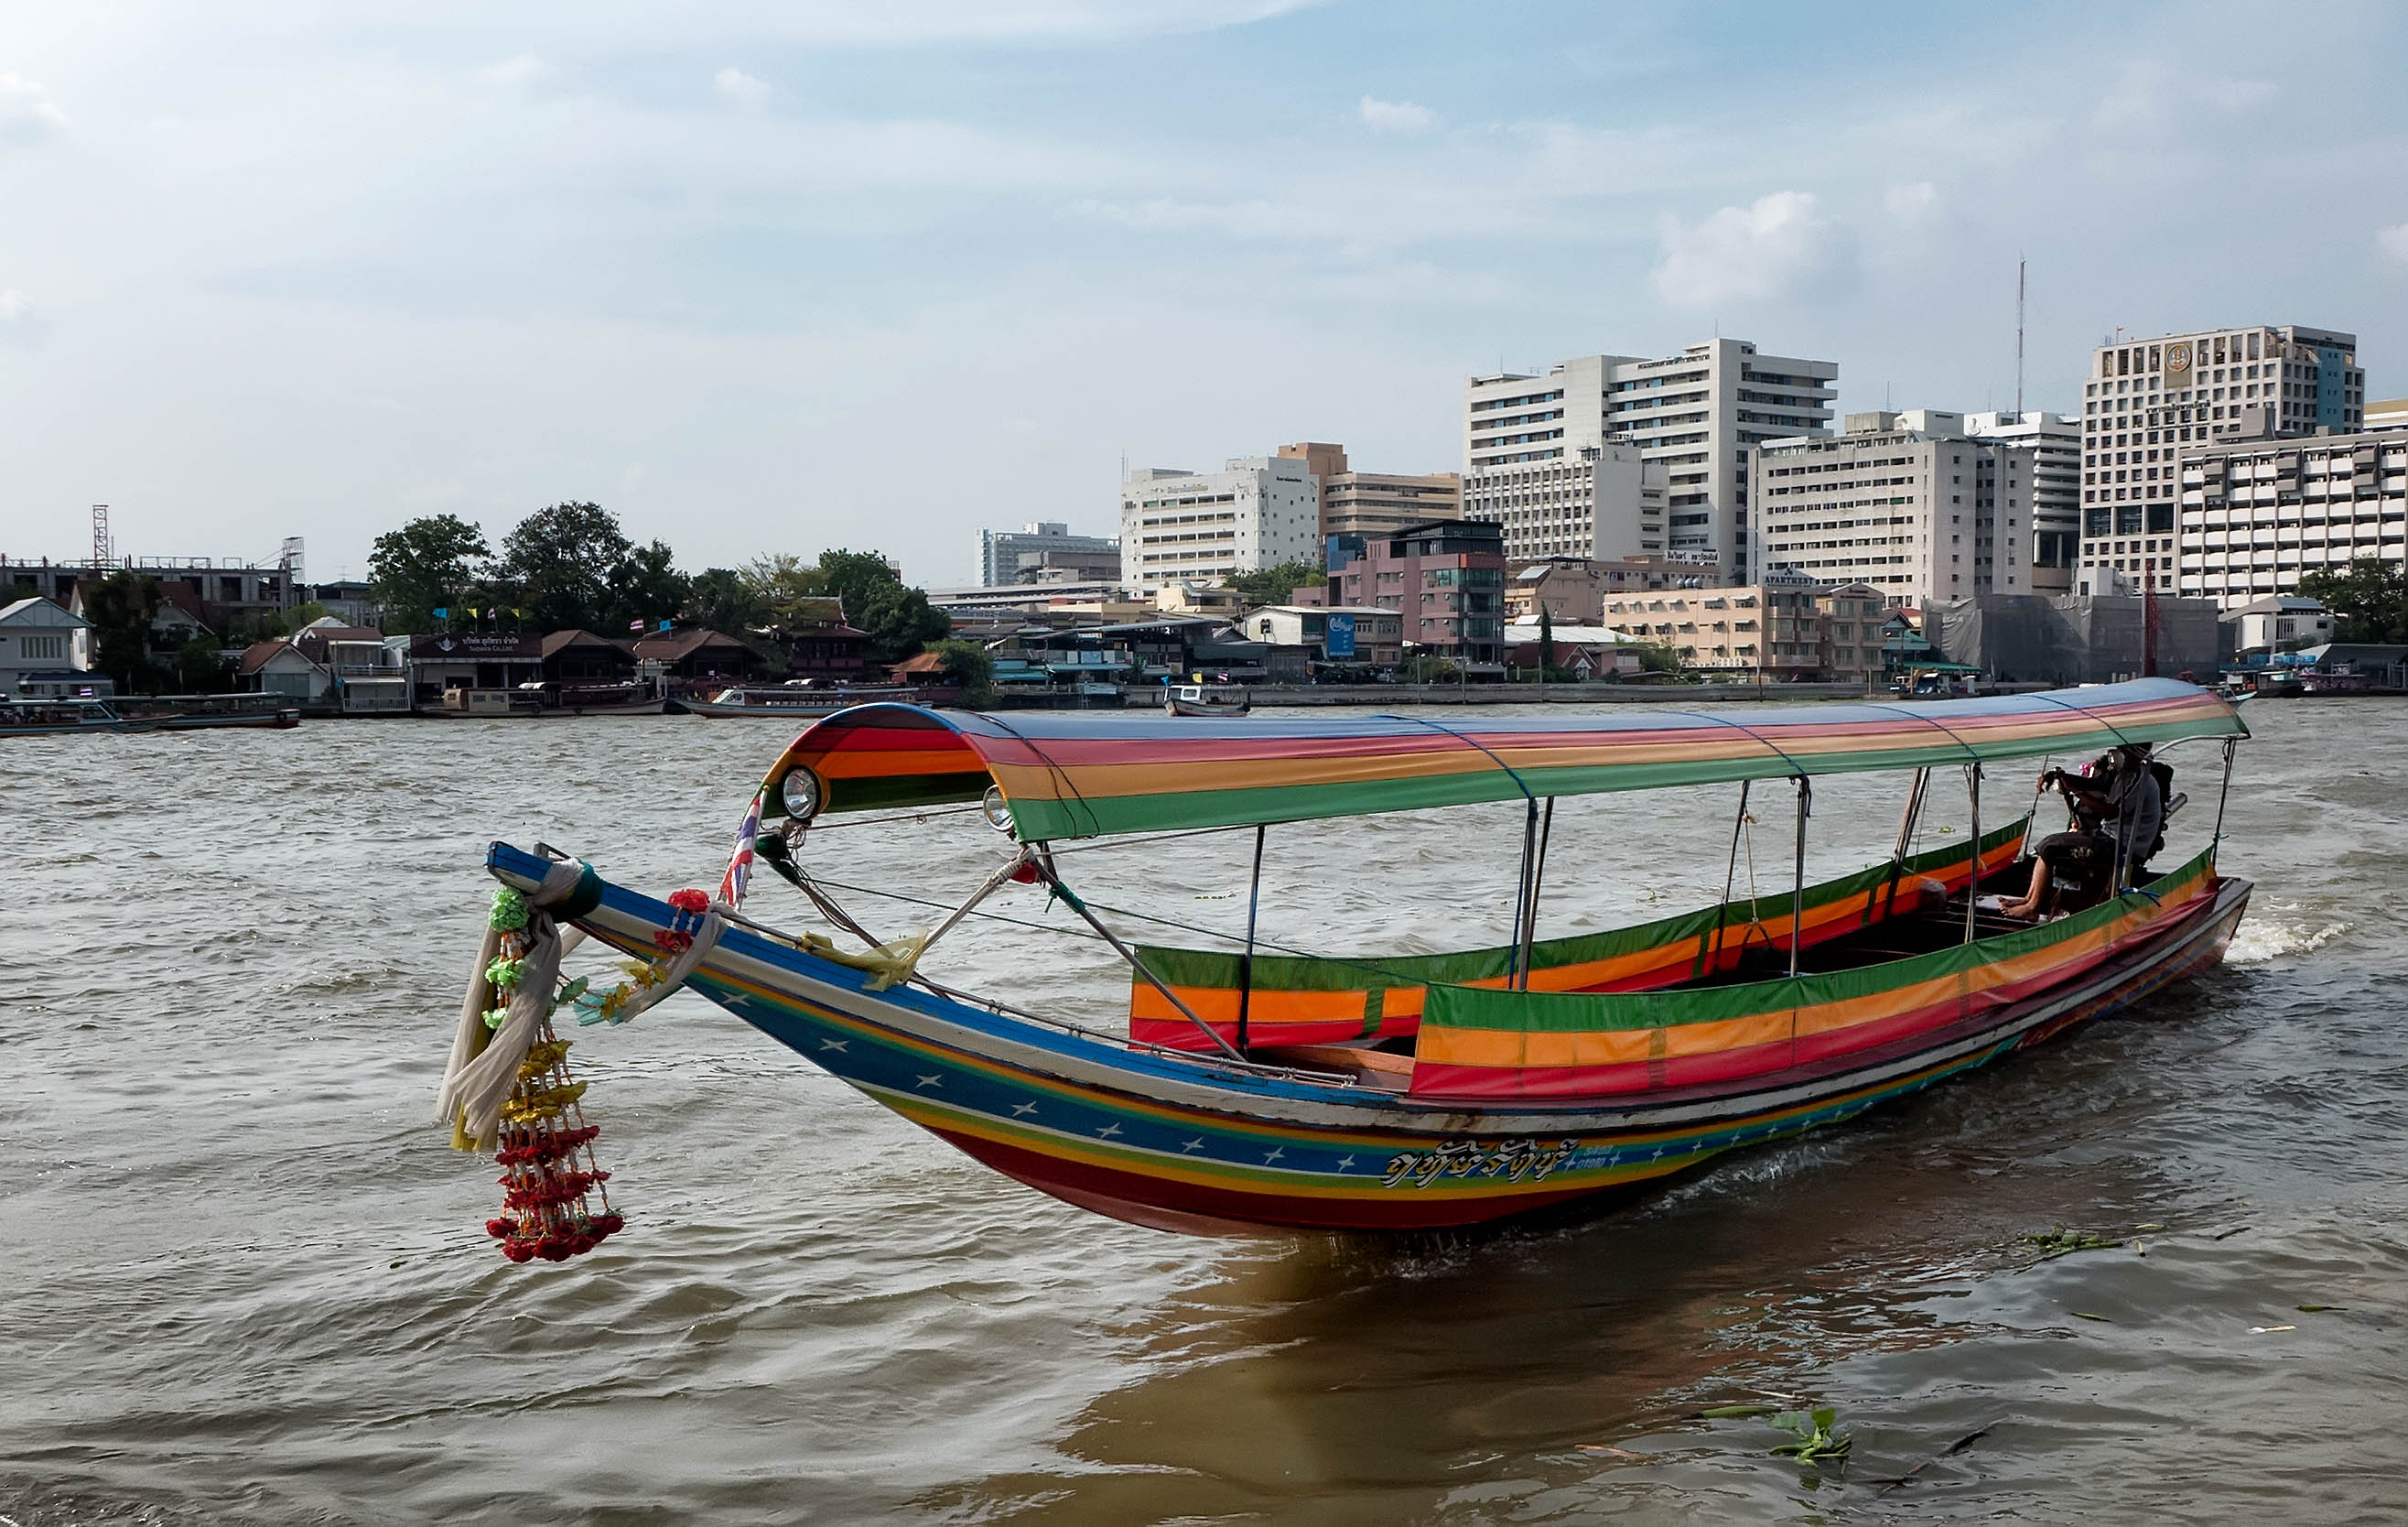
sea, water, boat, river, ship, travel, vehicle, waterway, thailand, motorboat, long, publicdomain, boating, tail, domain, public, th, lumix, panasonic, lx7, panasoniclumixdmclx7, bangkok, krungthepmahanakhon, chao, chaophraya, phraya, dmclx7, watercraft, fishing vessel, long tail boat, watercraft rowing